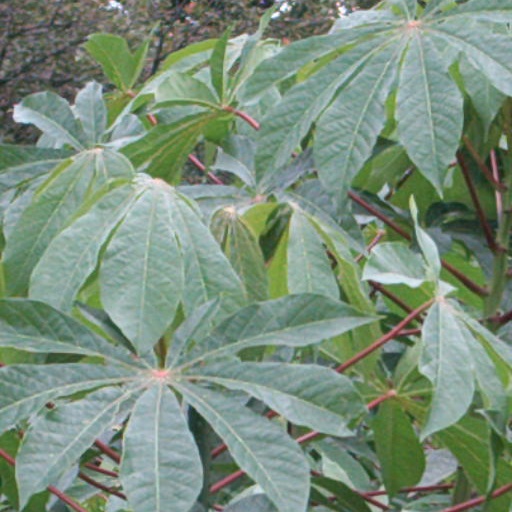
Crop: cassava